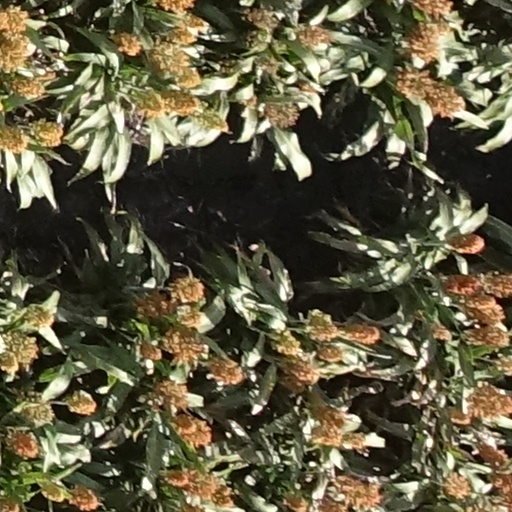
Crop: sorghum